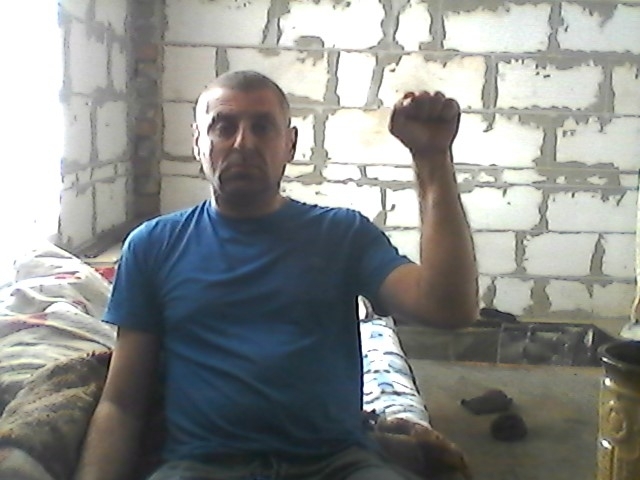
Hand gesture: fist